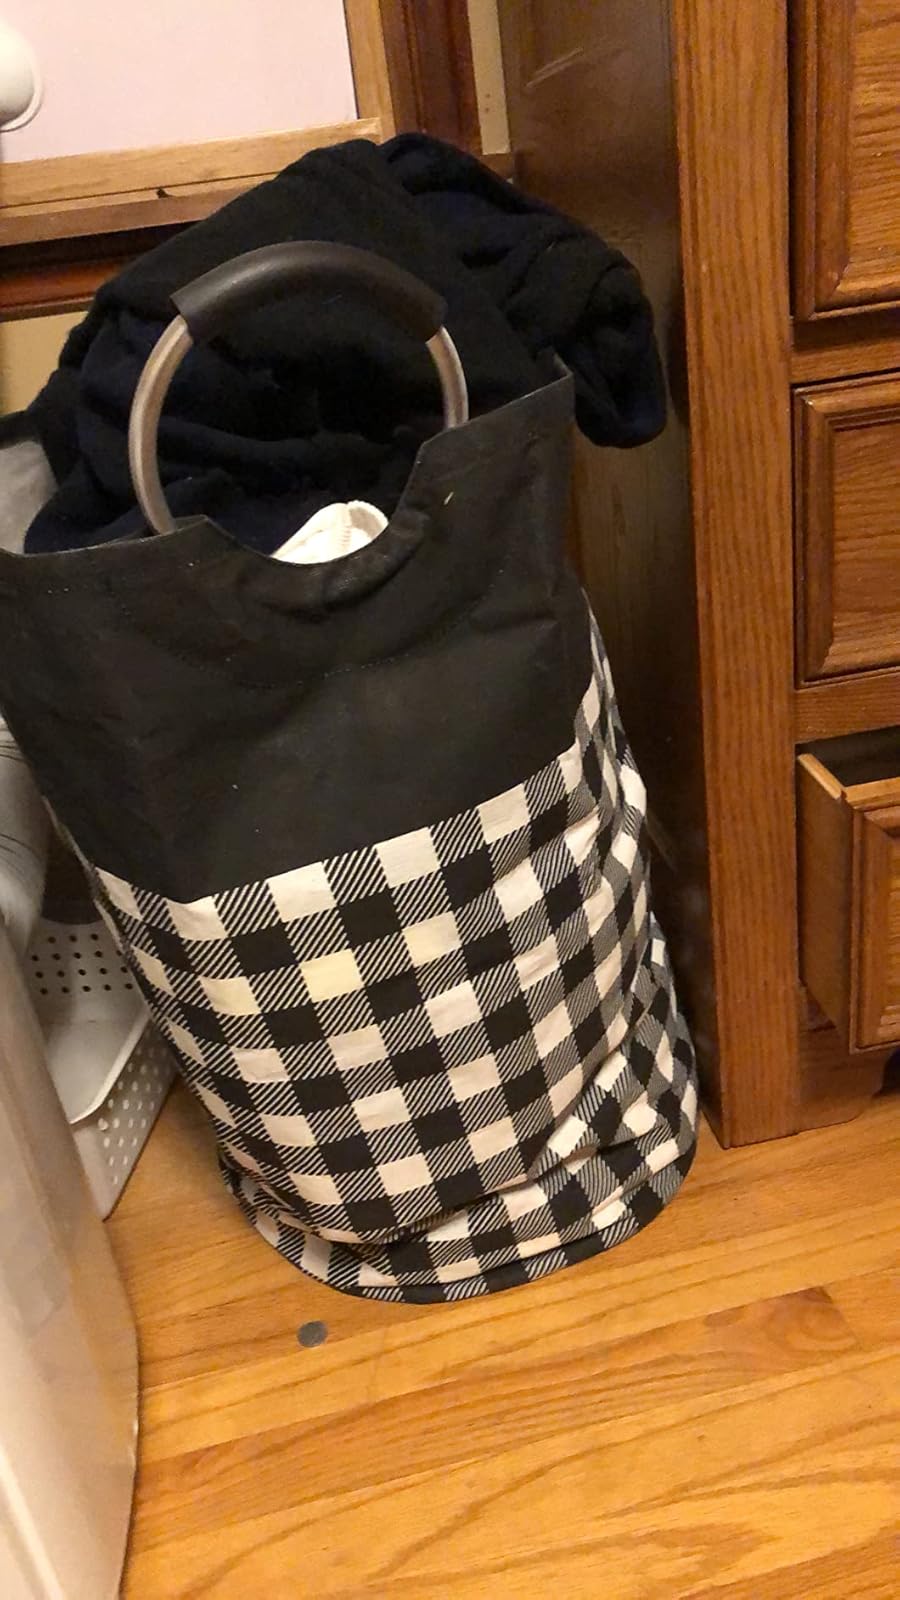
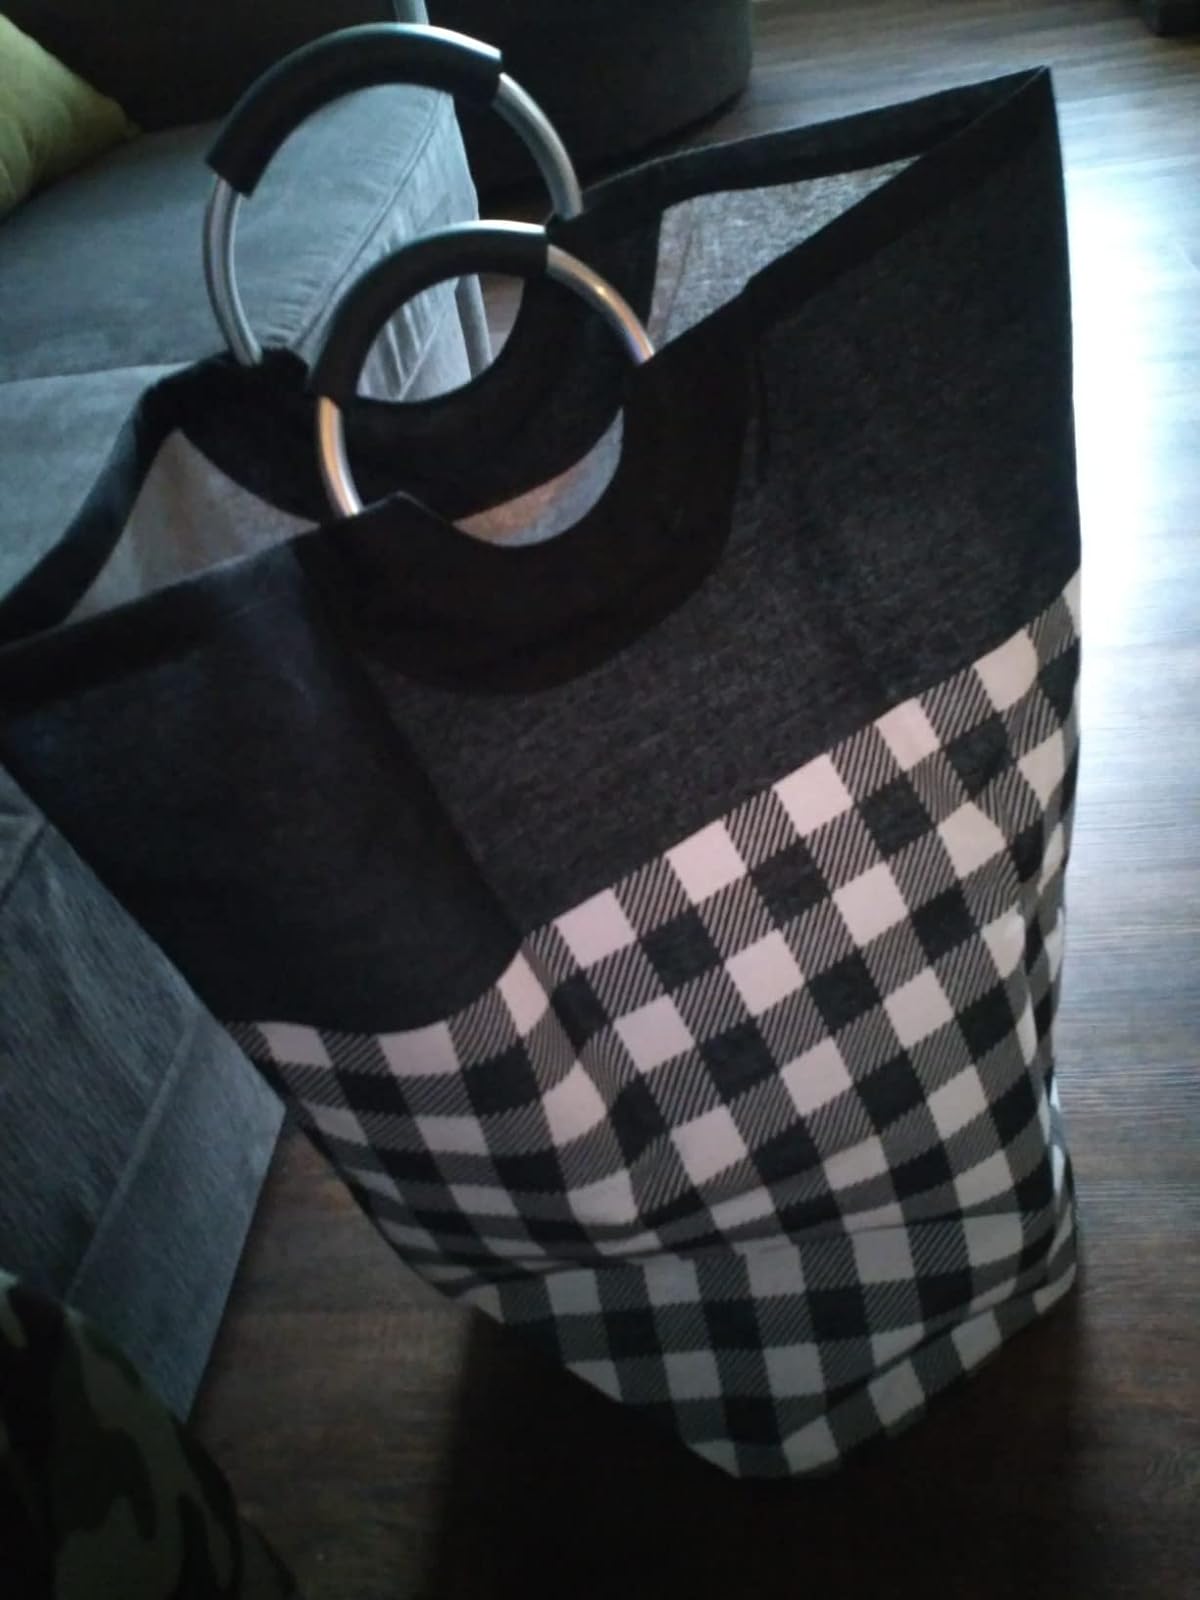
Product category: items_hamper
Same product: yes